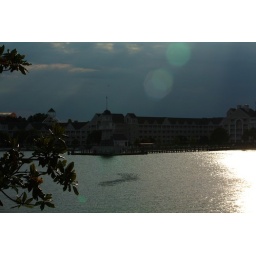
tree by the water